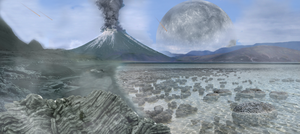
L’Archéen est un éon de l’échelle des temps géologiques, subdivisé en quatre ères. Il suit l’Hadéen et précède le Protérozoïque, tous trois étant regroupés sous le vocable de Précambrien. Son origine, traditionnellement placée à −3 800 Ma, est aujourd'hui fixée à −4 000 Ma par la Commission internationale de stratigraphie. L’Archéen commence en fait avec l’apparition certaine de la vie sur Terre : ce point de départ étant imprécis et faisant l’objet de nombreuses recherches par les spécialistes des origines de la vie, le début de l’Archéen restera sans doute une convention encore quelque temps. Le mot vient du grec ancien Αρχή, signifiant « commencement, origine ».
Le craton de Pilbara est une partie ancienne et stable de la lithospère continentale située dans la région de Pilbara en Australie-Occidentale.
Un stromatolithe ou stromatolite est une structure laminaire souvent calcaire qui se développe en milieu aquatique peu profond, marin ou d'eau douce continentale.